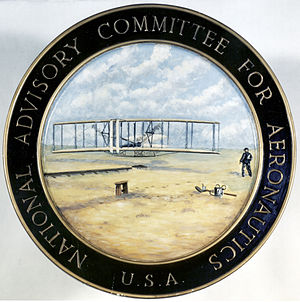
National Advisory Committee for Aeronautics
NACAs segl
National Advisory Committee for Aeronautics var forgængeren til dagens NASA. NACA var et føderalt agentur i USA som blev oprettet 3. marts 1915, og havde som formål at "tage sig af, promovering og institusionalisere" forskning som havde med flyvning at gøre. 1. oktober 1958 blev agenturet opløst, og alt personel og alle ejendele blev overført til National Aeronautics and Space Administration.